Vengara (Kannur district)

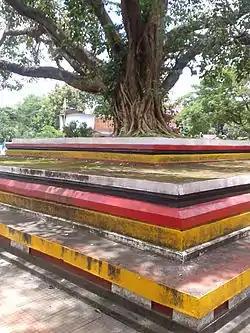
Madayi Kavu

Vengara is a Place in Kannur District, Kerala, India that is known for its landscapes and lush greenery.